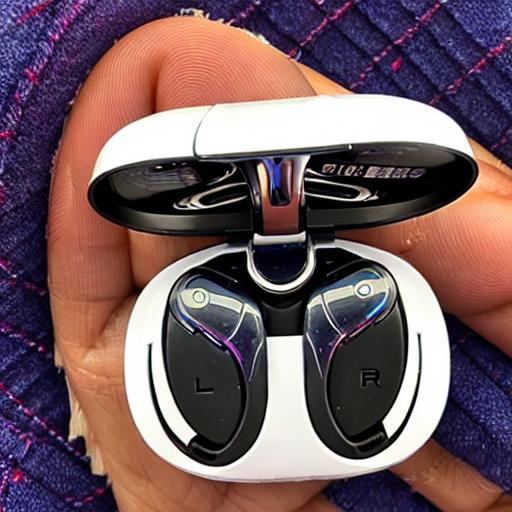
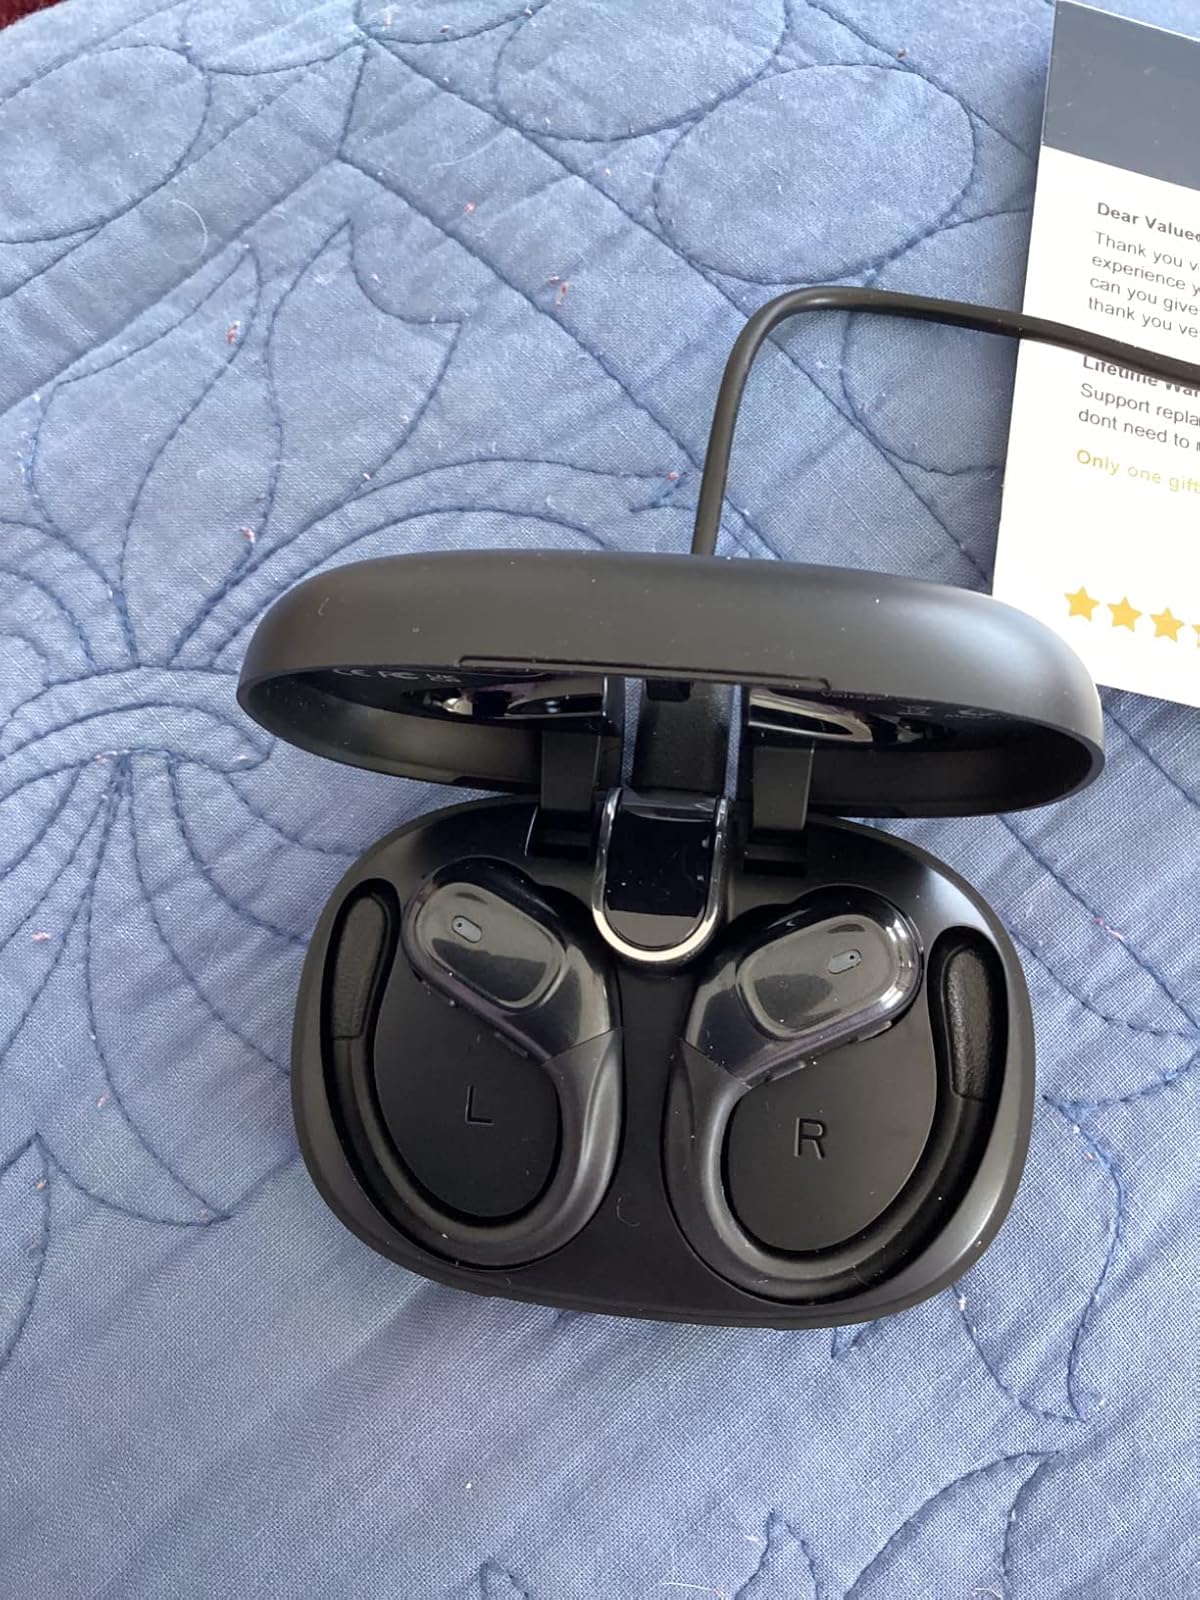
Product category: earbuds
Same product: no